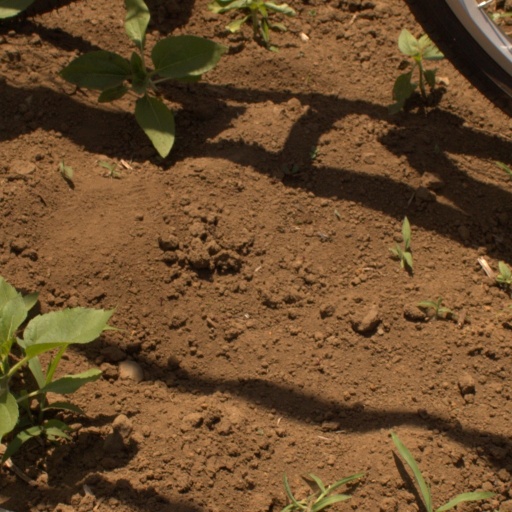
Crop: Jerusalem artichoke